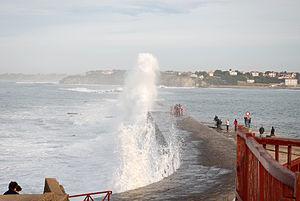
Ciboure, vague sur la digue. Photo prise le 03/01/07 par Harrieta171
Ciboure est une commune française située dans le département des Pyrénées-Atlantiques, en région Nouvelle-Aquitaine.